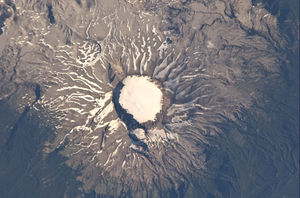
Le Puyehue est un volcan du Chili situé dans la cordillère des Andes. Voisin d'un autre volcan, le Cordón Caulle, il se présente sous la forme d'un stratovolcan culminant à 2 236 mètres d'altitude et couronné par une caldeira.